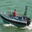
Label: ship